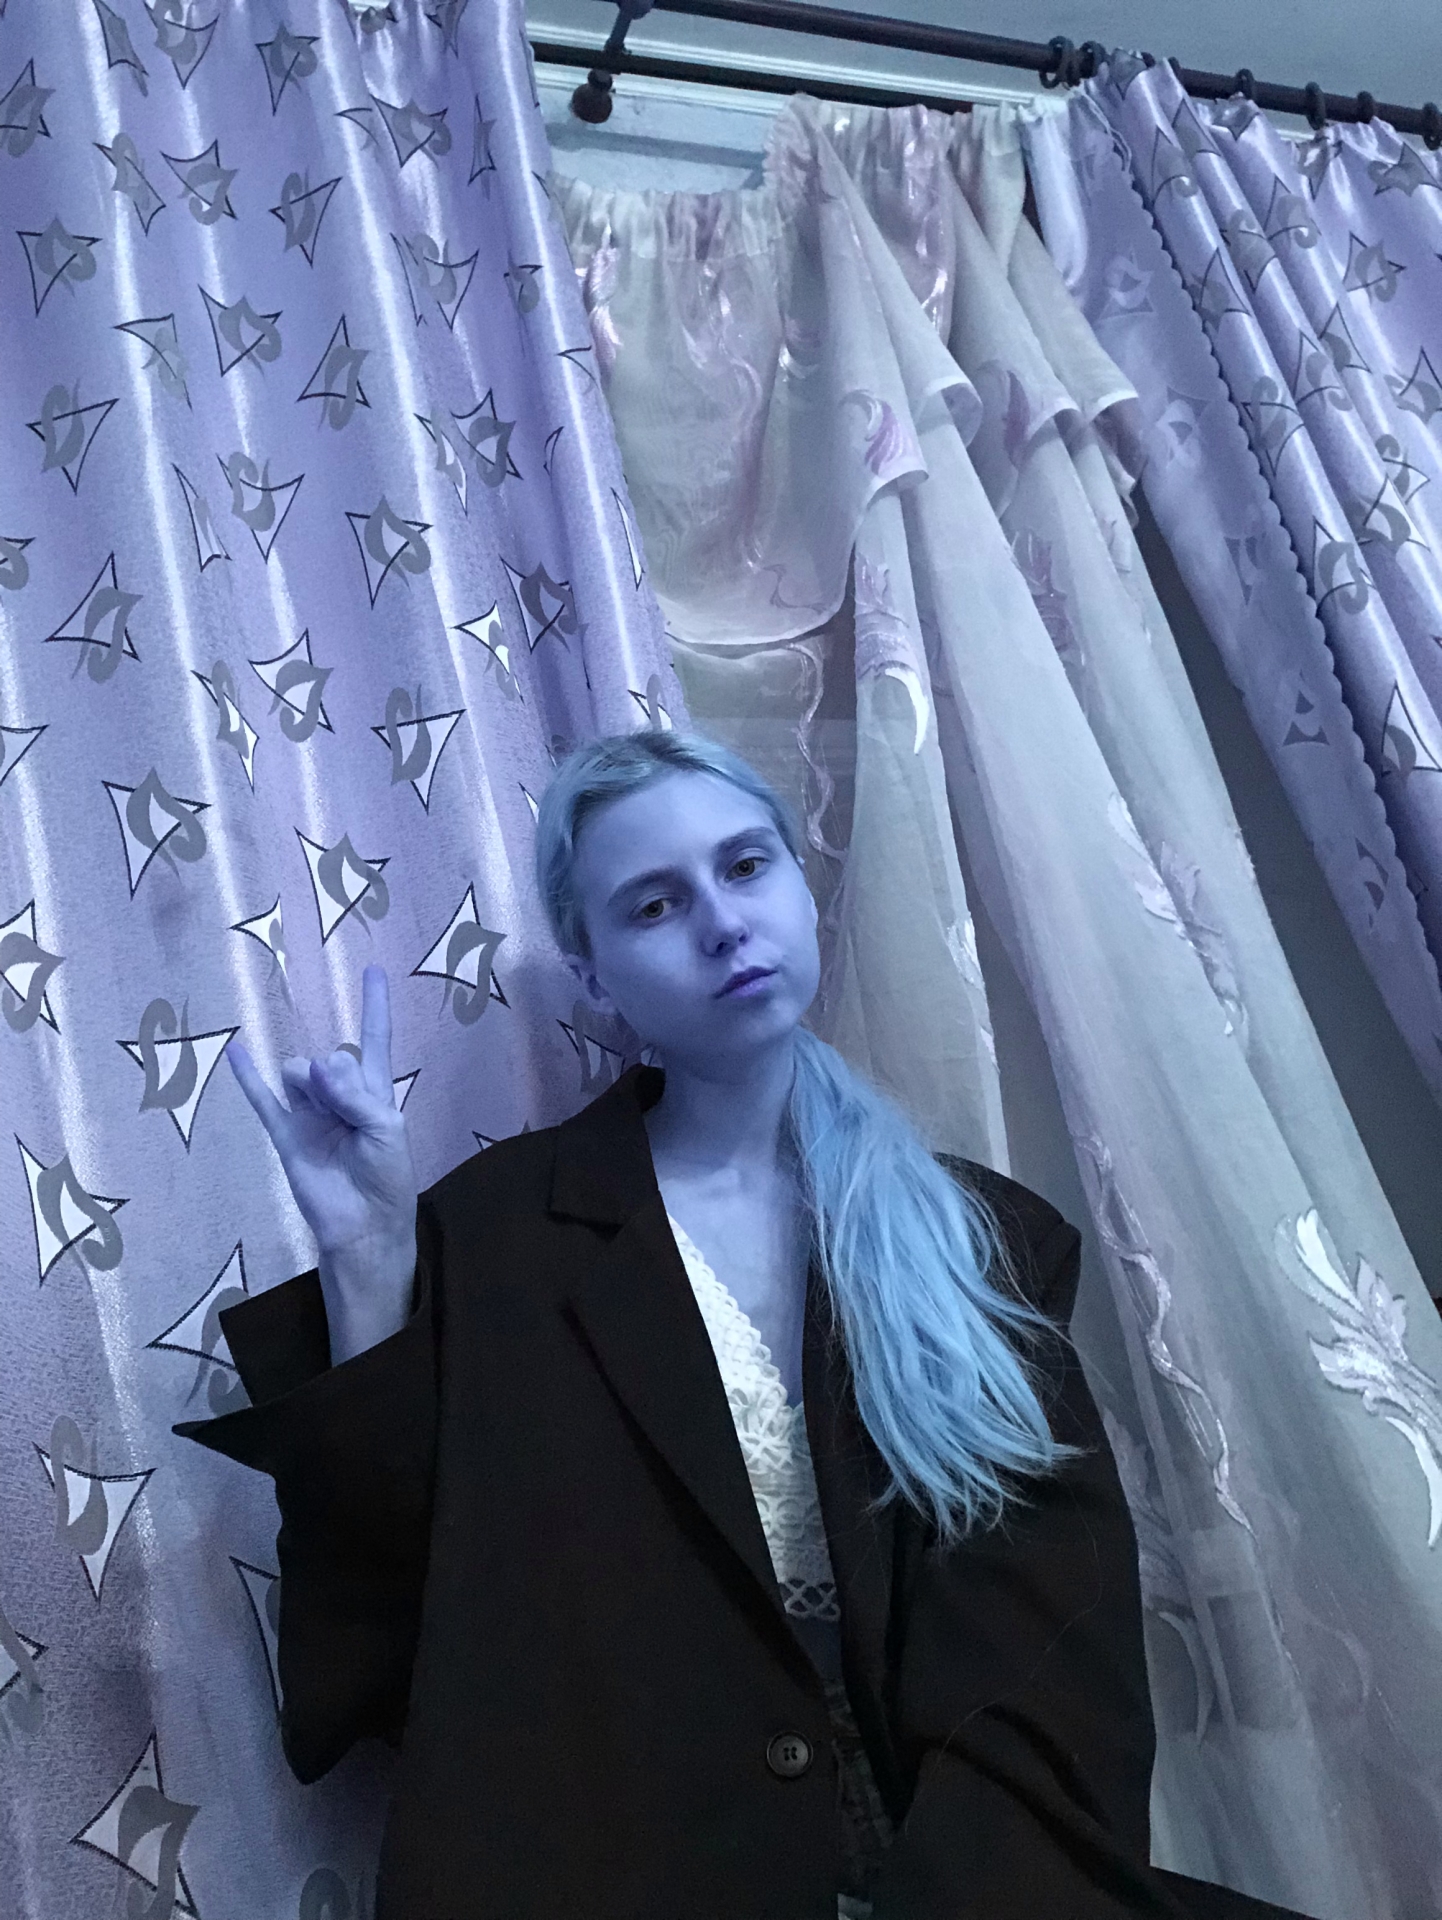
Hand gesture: rock